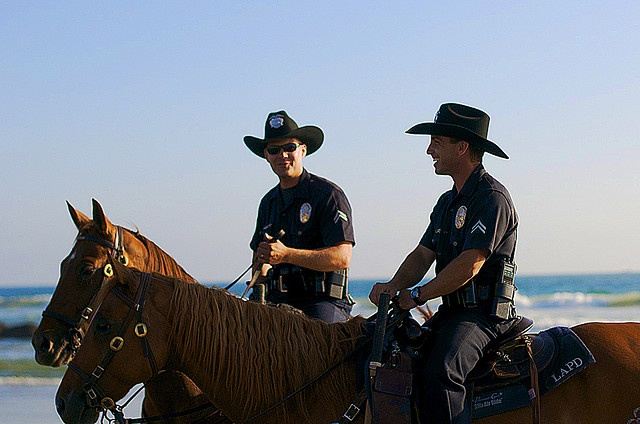
Two officers are riding horses near the ocean.
Two officers are riding on horses talking to each other.
Two cops riding on horses on the beach.
two people on horses near a body of water
THRE ARE TWO POLICE OFFICERS ON TWO BROWN HORSES